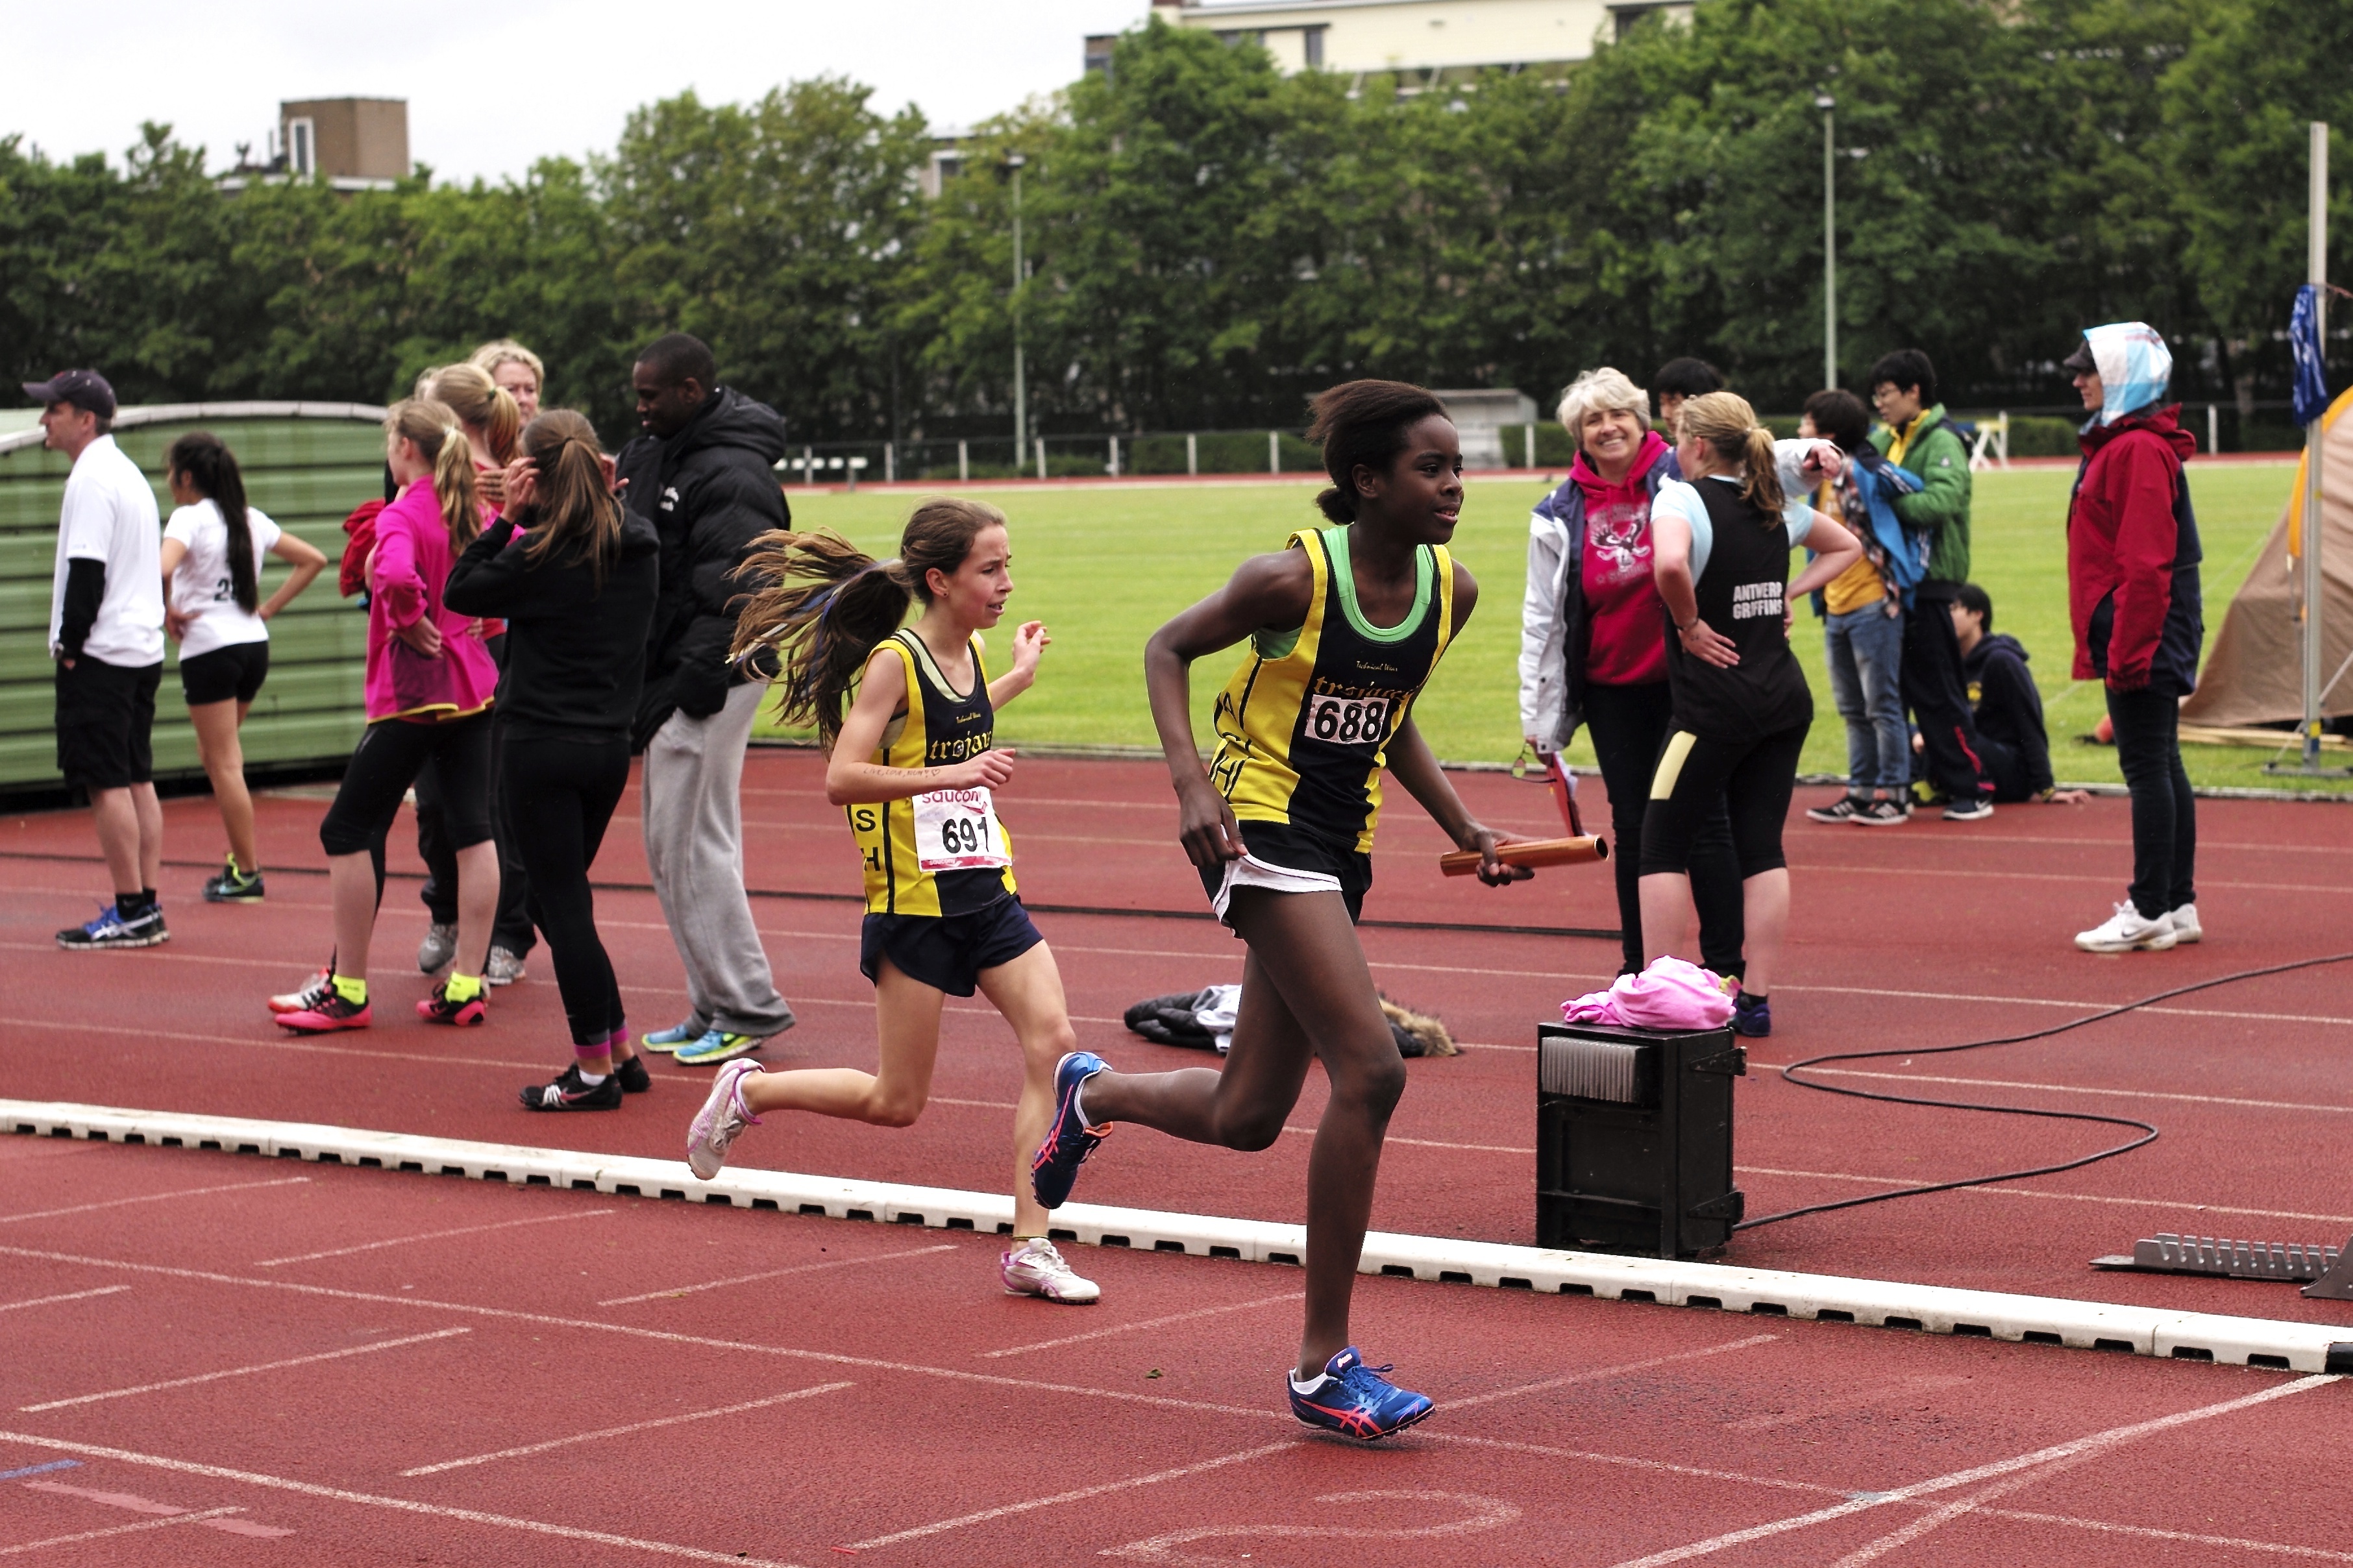
girl, track, sport, boy, running, run, runner, competition, sports, endurance, highschool, athletics, meet, sprint, trackfield, physical exercise, human action, track and field athletics, middle distance running, 800 metres, 4 100 metres relay